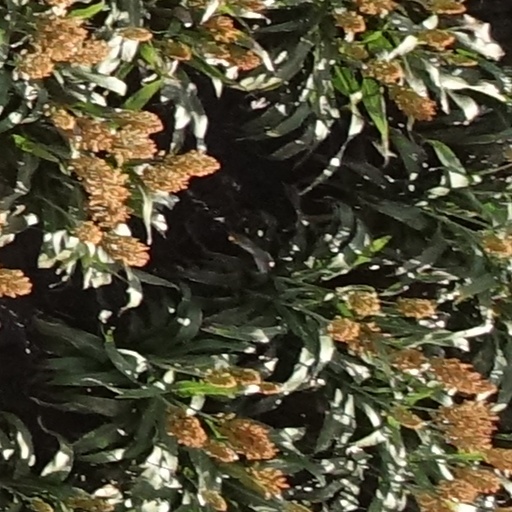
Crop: sorghum